Anthony Joseph Drexel

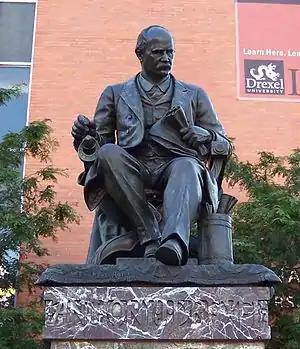
Drexel's statue at Drexel University in Philadelphia

Drexel was born in 1826 in Philadelphia to Francis Martin Drexel (1792–1863) and Catherine Hookey (1795–1870). He was the brother of Francis Anthony Drexel, and Joseph William Drexel. He was the uncle of Saint Katharine Drexel. Anthony Joseph Drexel was raised a Roman Catholic, but he joined the Episcopal Church later.